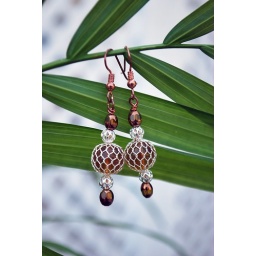
Glass bea woven in silver net with glass bead accents